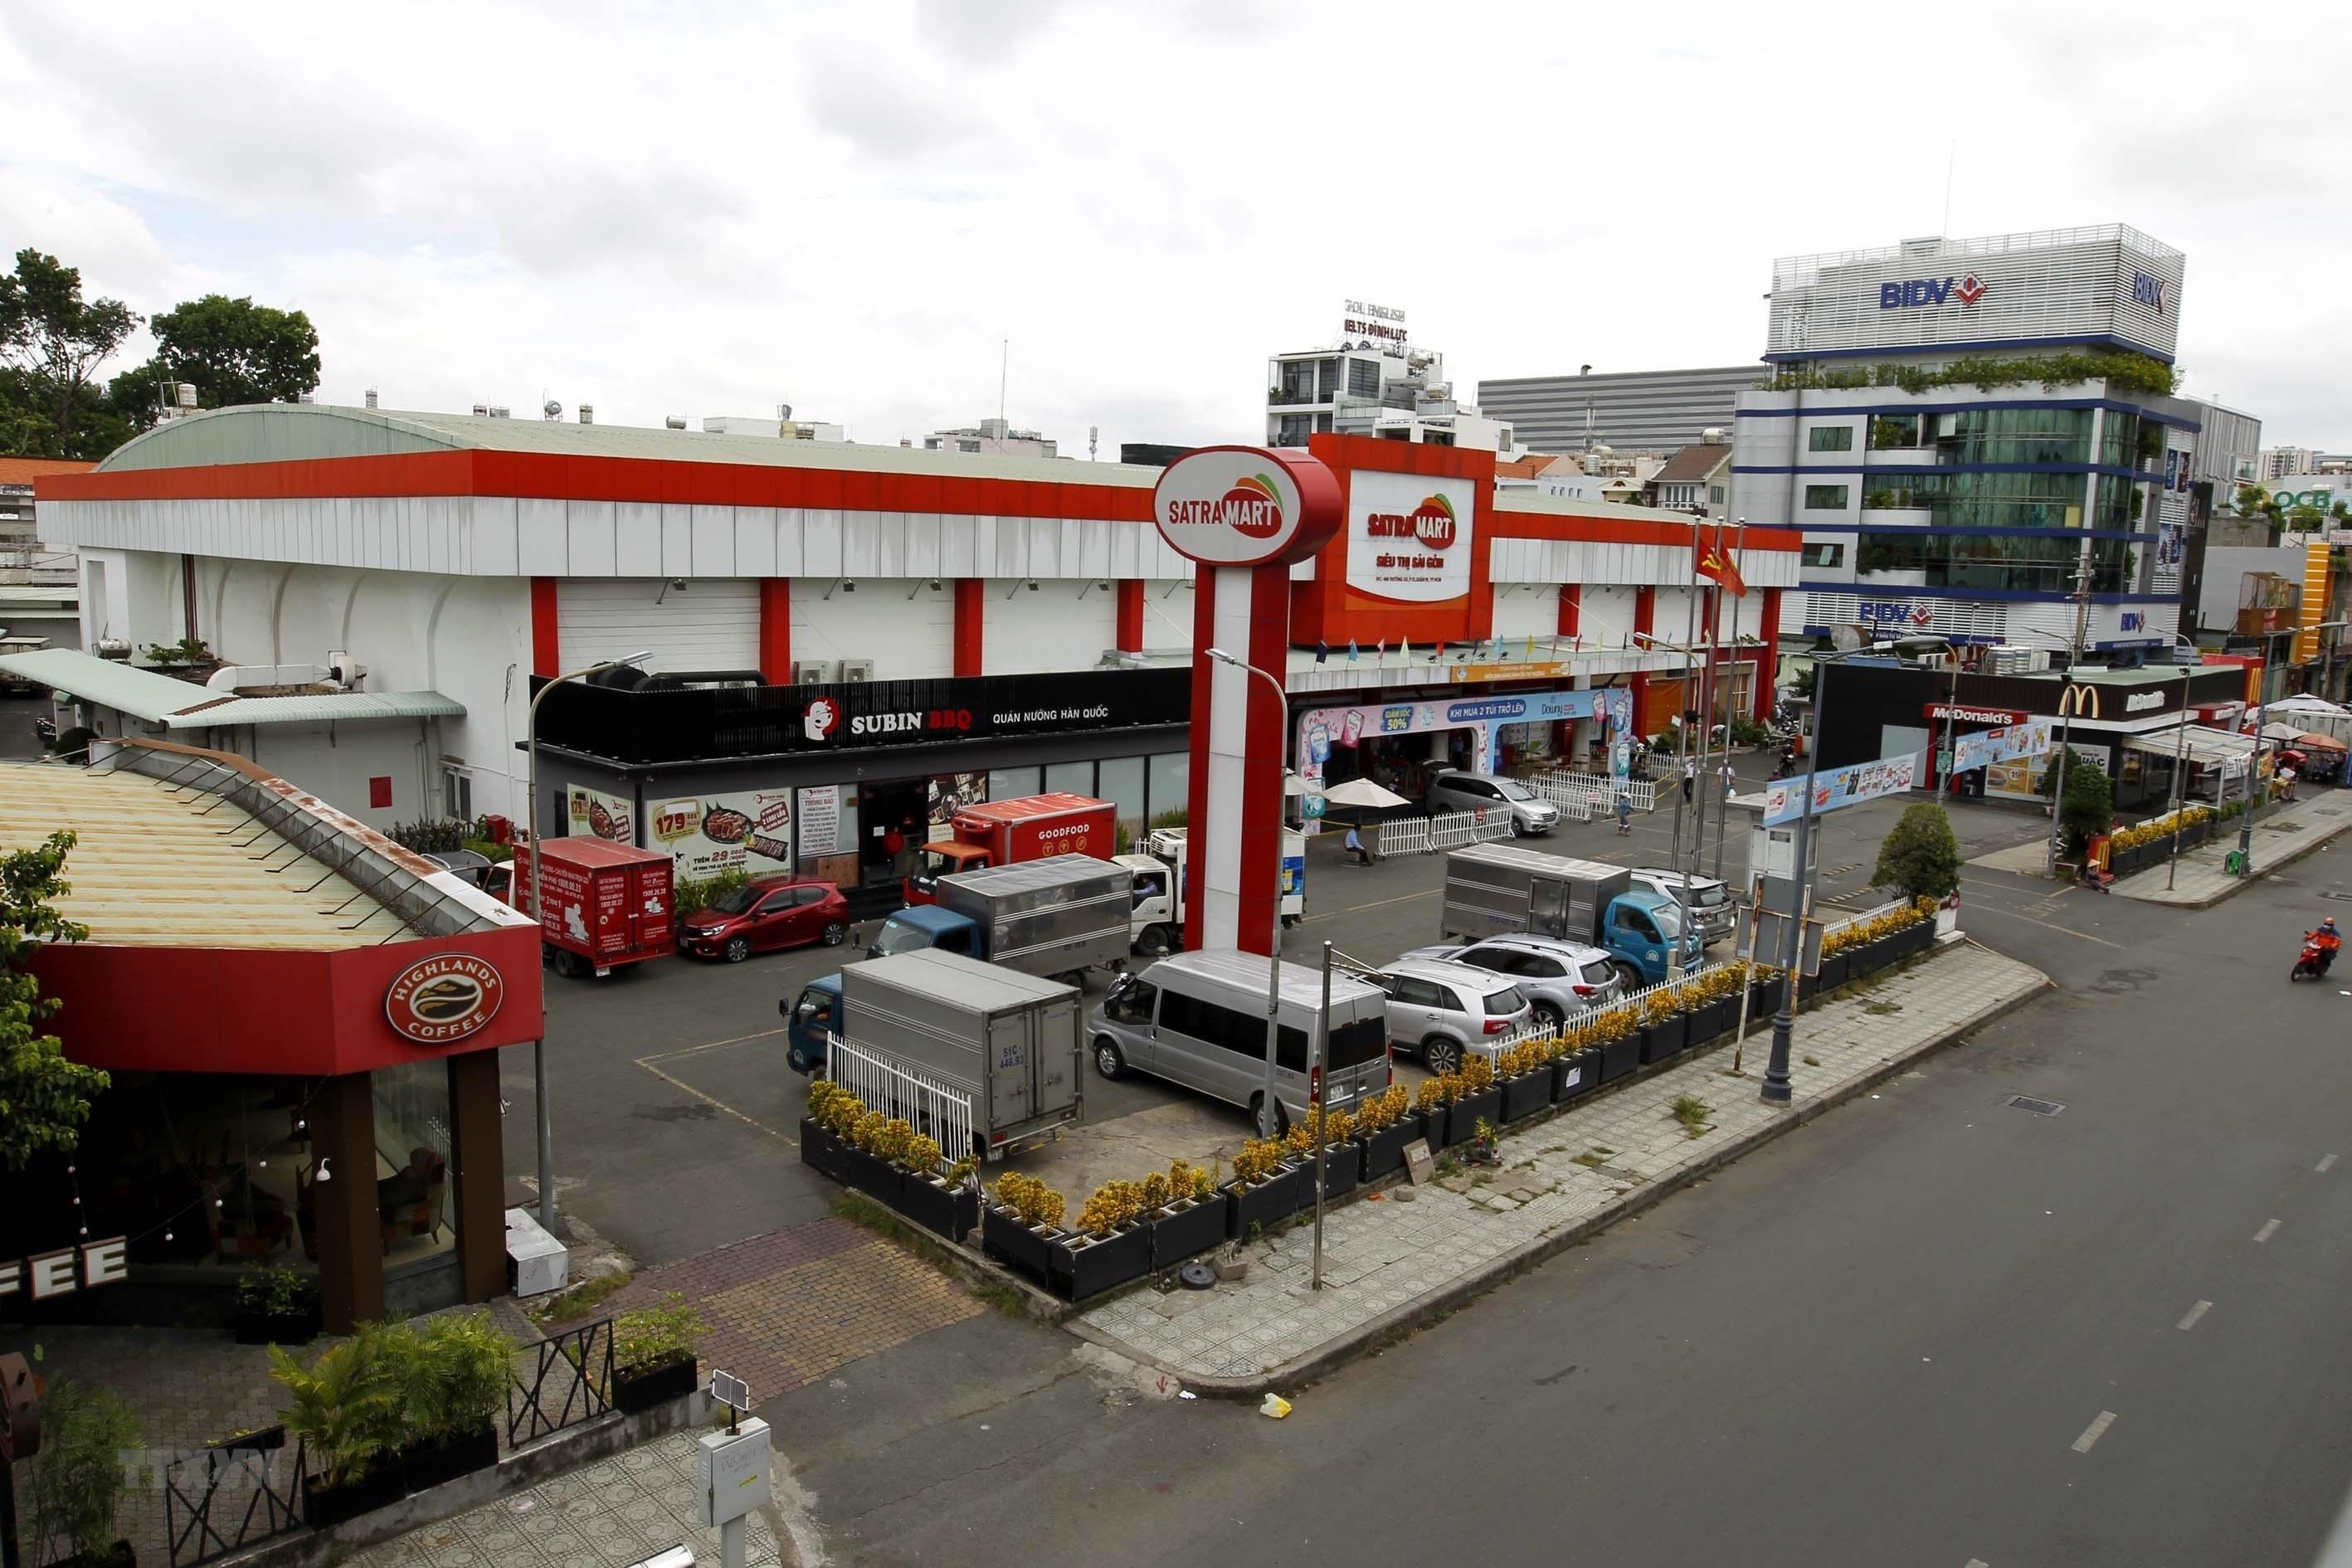
có nhiều chiếc xe xuất hiện ở phía trước của toà nhà lớn